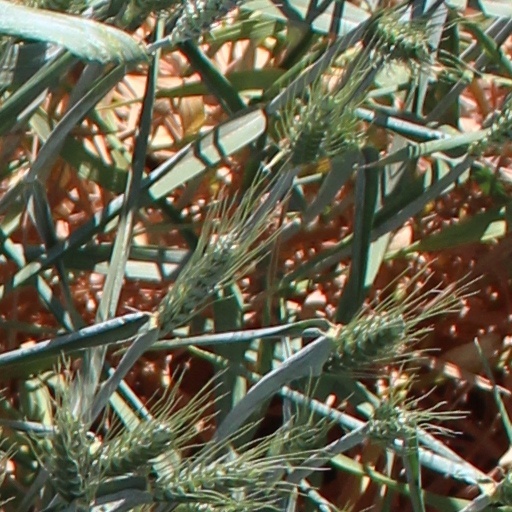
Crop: wheat